Backcountry snowboarding

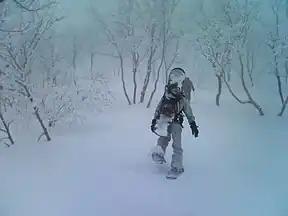
Backcountry snowboarder ascending up the slope on snowshoes.

Considering backcountry snowboarders are in a much more isolated area than people who choose to snowboard at a resort, it is imperative that the proper equipment and tools are packed in order to reach your desired location. While some backcountry trails can be accessed by hiking, some slopes can be very difficult to get to. Oftentimes, it is not feasible to ascend the slopes solely using a snowboard. Common alternative forms of transportation include snow shoeing, or using short skis. These items are ideal because they are short enough to attach to a pack without having to worry about them dragging on the ground when descending the slope. The splitboard is also commonly used as it does not require carrying additional equipment for transportation.